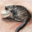
Label: cat